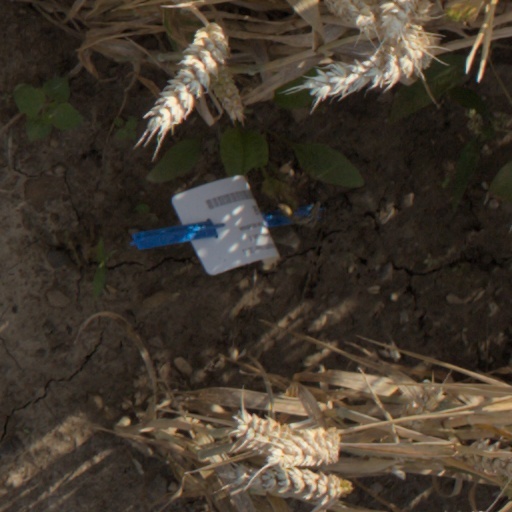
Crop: wheat